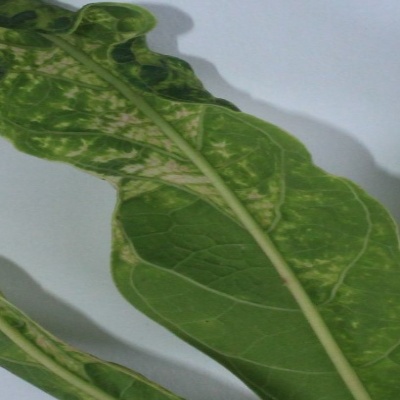
Crop: Cassava
Condition: mosaic